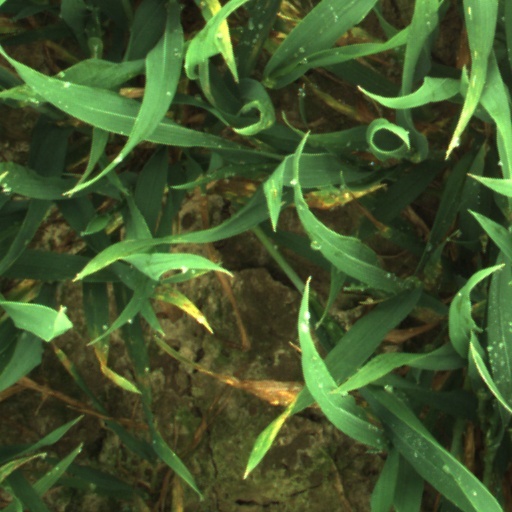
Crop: wheat